José Osuna

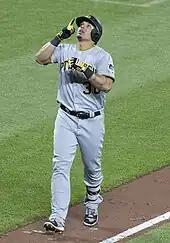
Osuna with the Pittsburgh Pirates in 2017

Osuna signed with the Pittsburgh Pirates as an international free agent in December 2009. He made his professional debut with the Venezuelan Summer League Pirates, batting .251/.325/.465 in 64 contests. The next year, Osuna split the year between the Gulf Coast League Pirates and the Low-A State College Spikes, accumulating a .328/.397/.505 slash line between the two teams. In 2012, he played for the Single-A West Virginia Power, logging a .280/.324/.454 batting line with career-highs in home runs (16) and RBI (72). In 2013, Osuna played for the High-A Bradenton Marauders, slashing .244/.298/.357 with 8 home runs and 48 RBI. The next year, Osuna returned to Bradenton and improved upon the previous season, batting .296/.347/.458 with 10 home runs and 57 RBI. In 2015, Osuna split the season between Bradenton and the Double-A Altoona Curve, hitting a cumulative .286/.329/.435 with 12 home runs and 81 RBI in 129 games between the two teams. He split the 2016 season between Altoona and the Triple-A Indianapolis Indians, posting a .279/.331/.457 slash line with 13 home runs and 69 RBI.